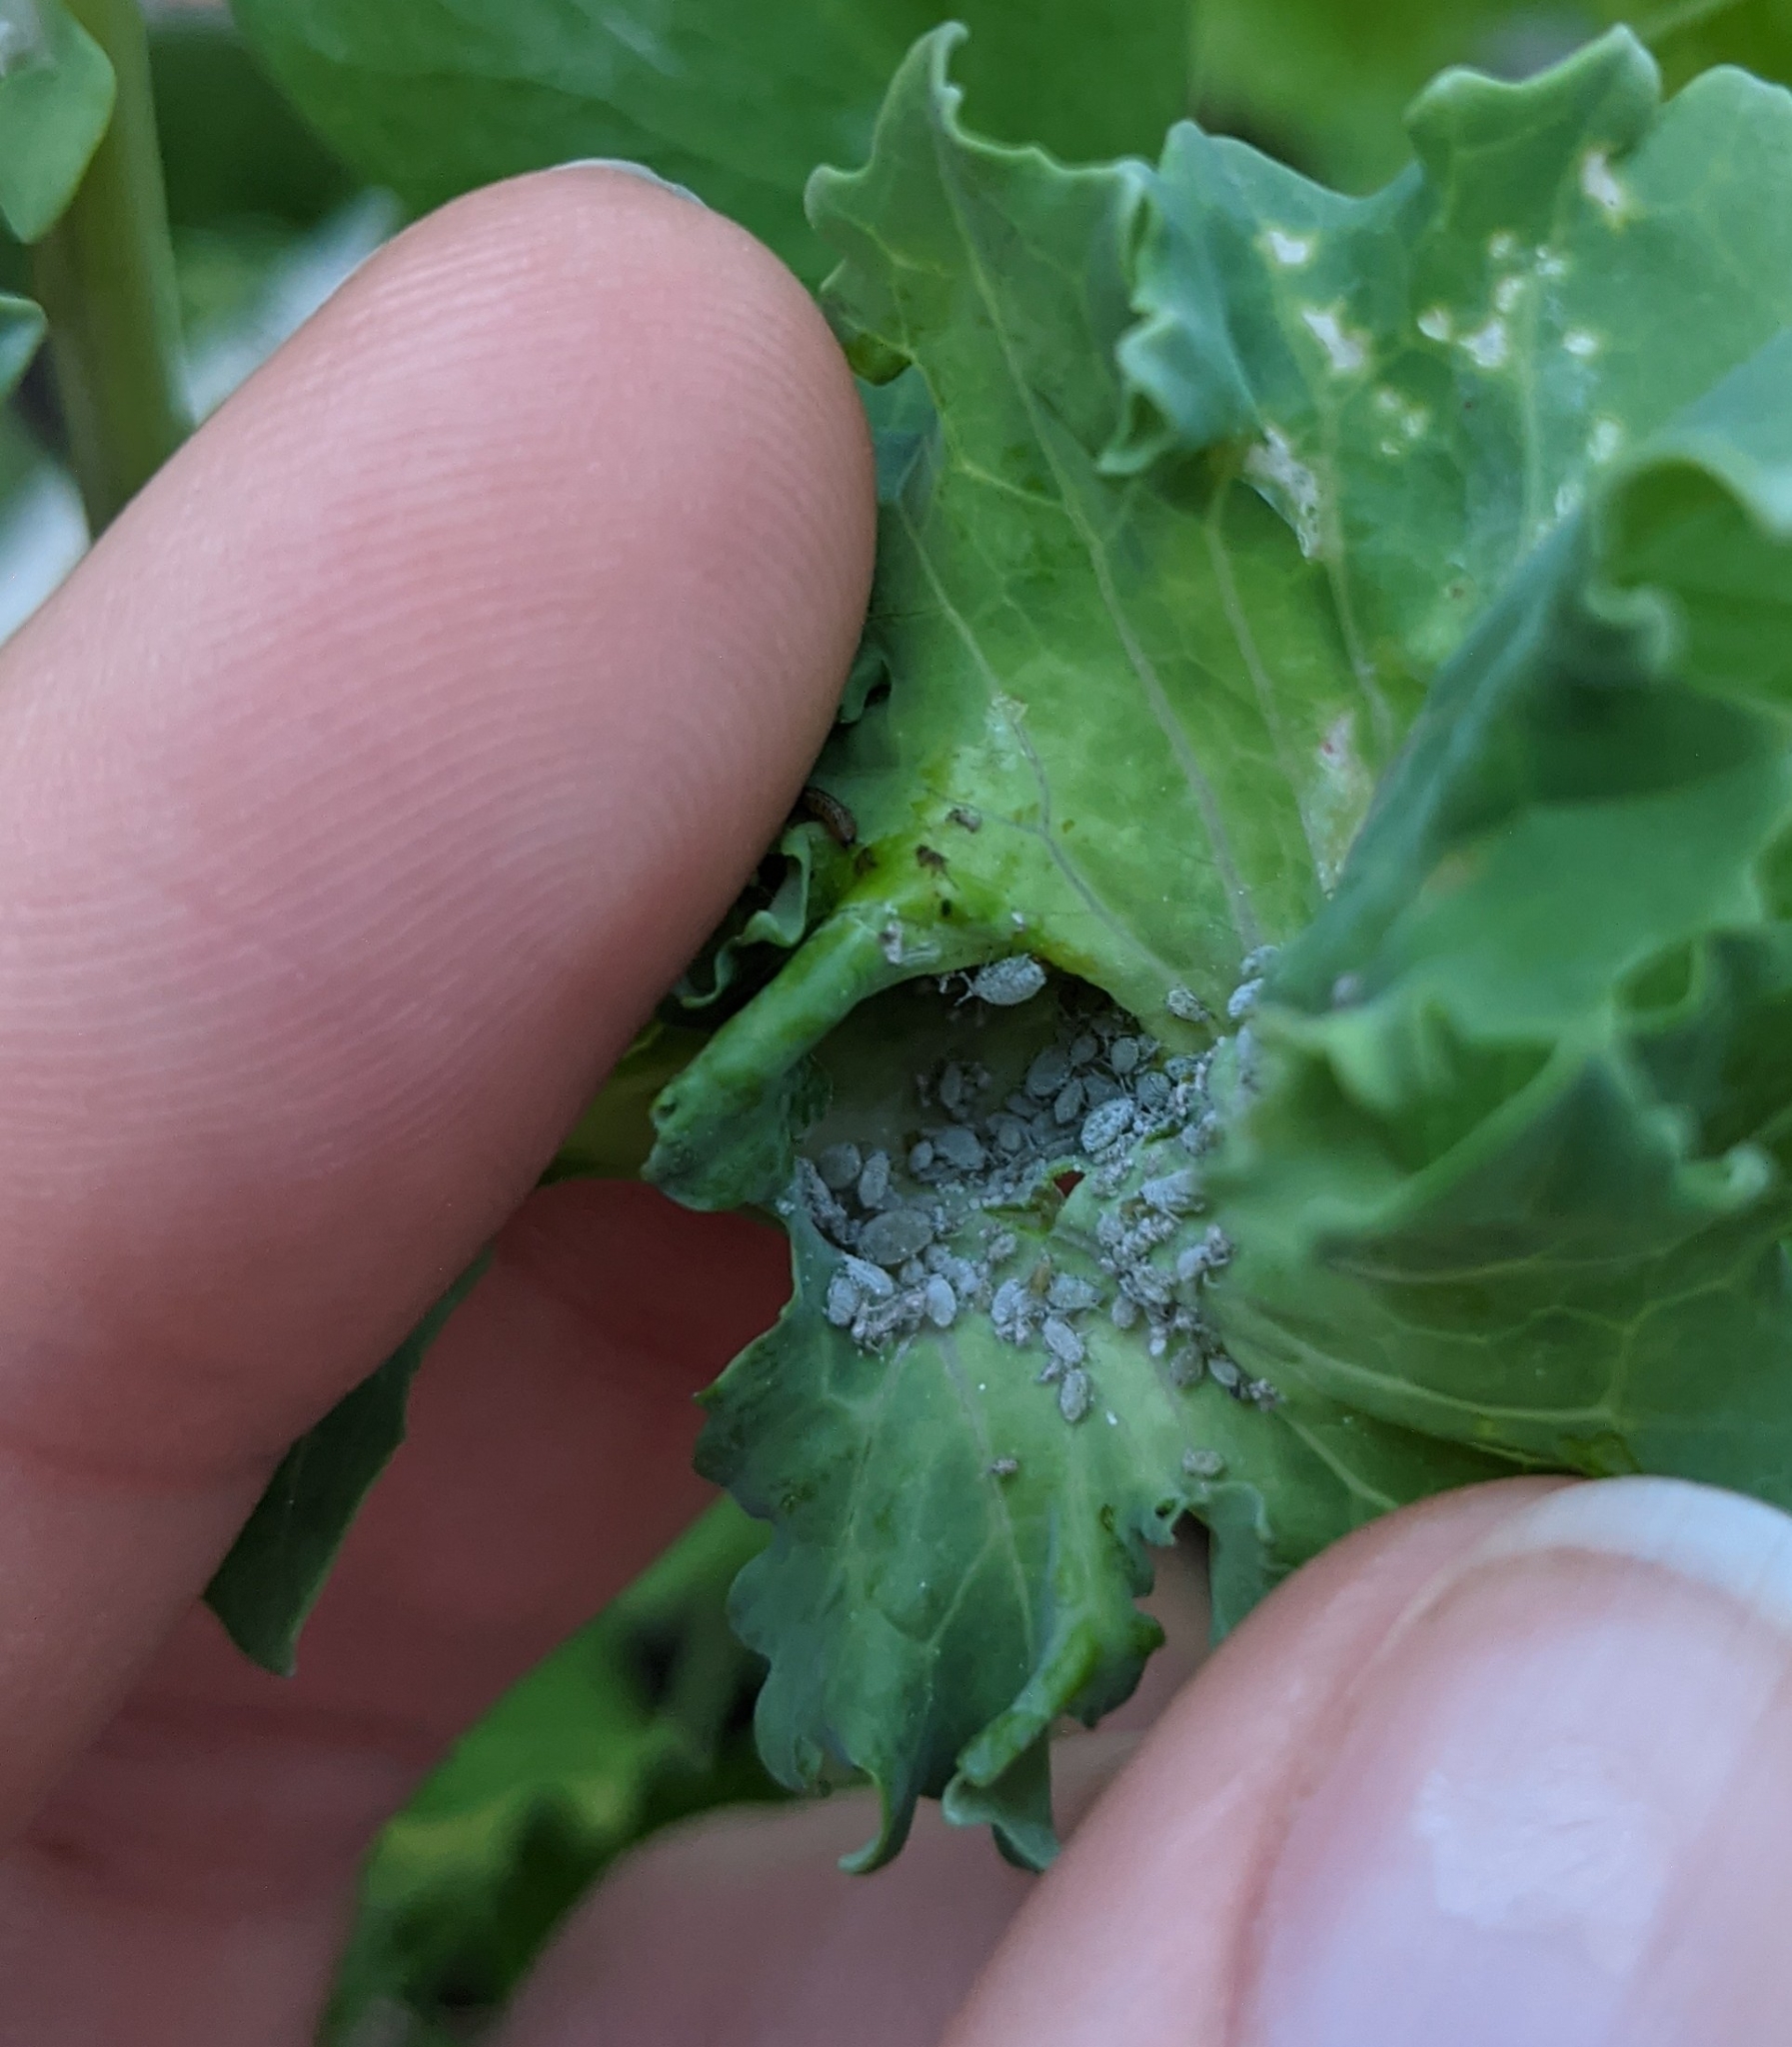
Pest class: cabbage_aphid